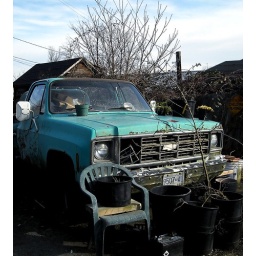
old chev truck beside the road